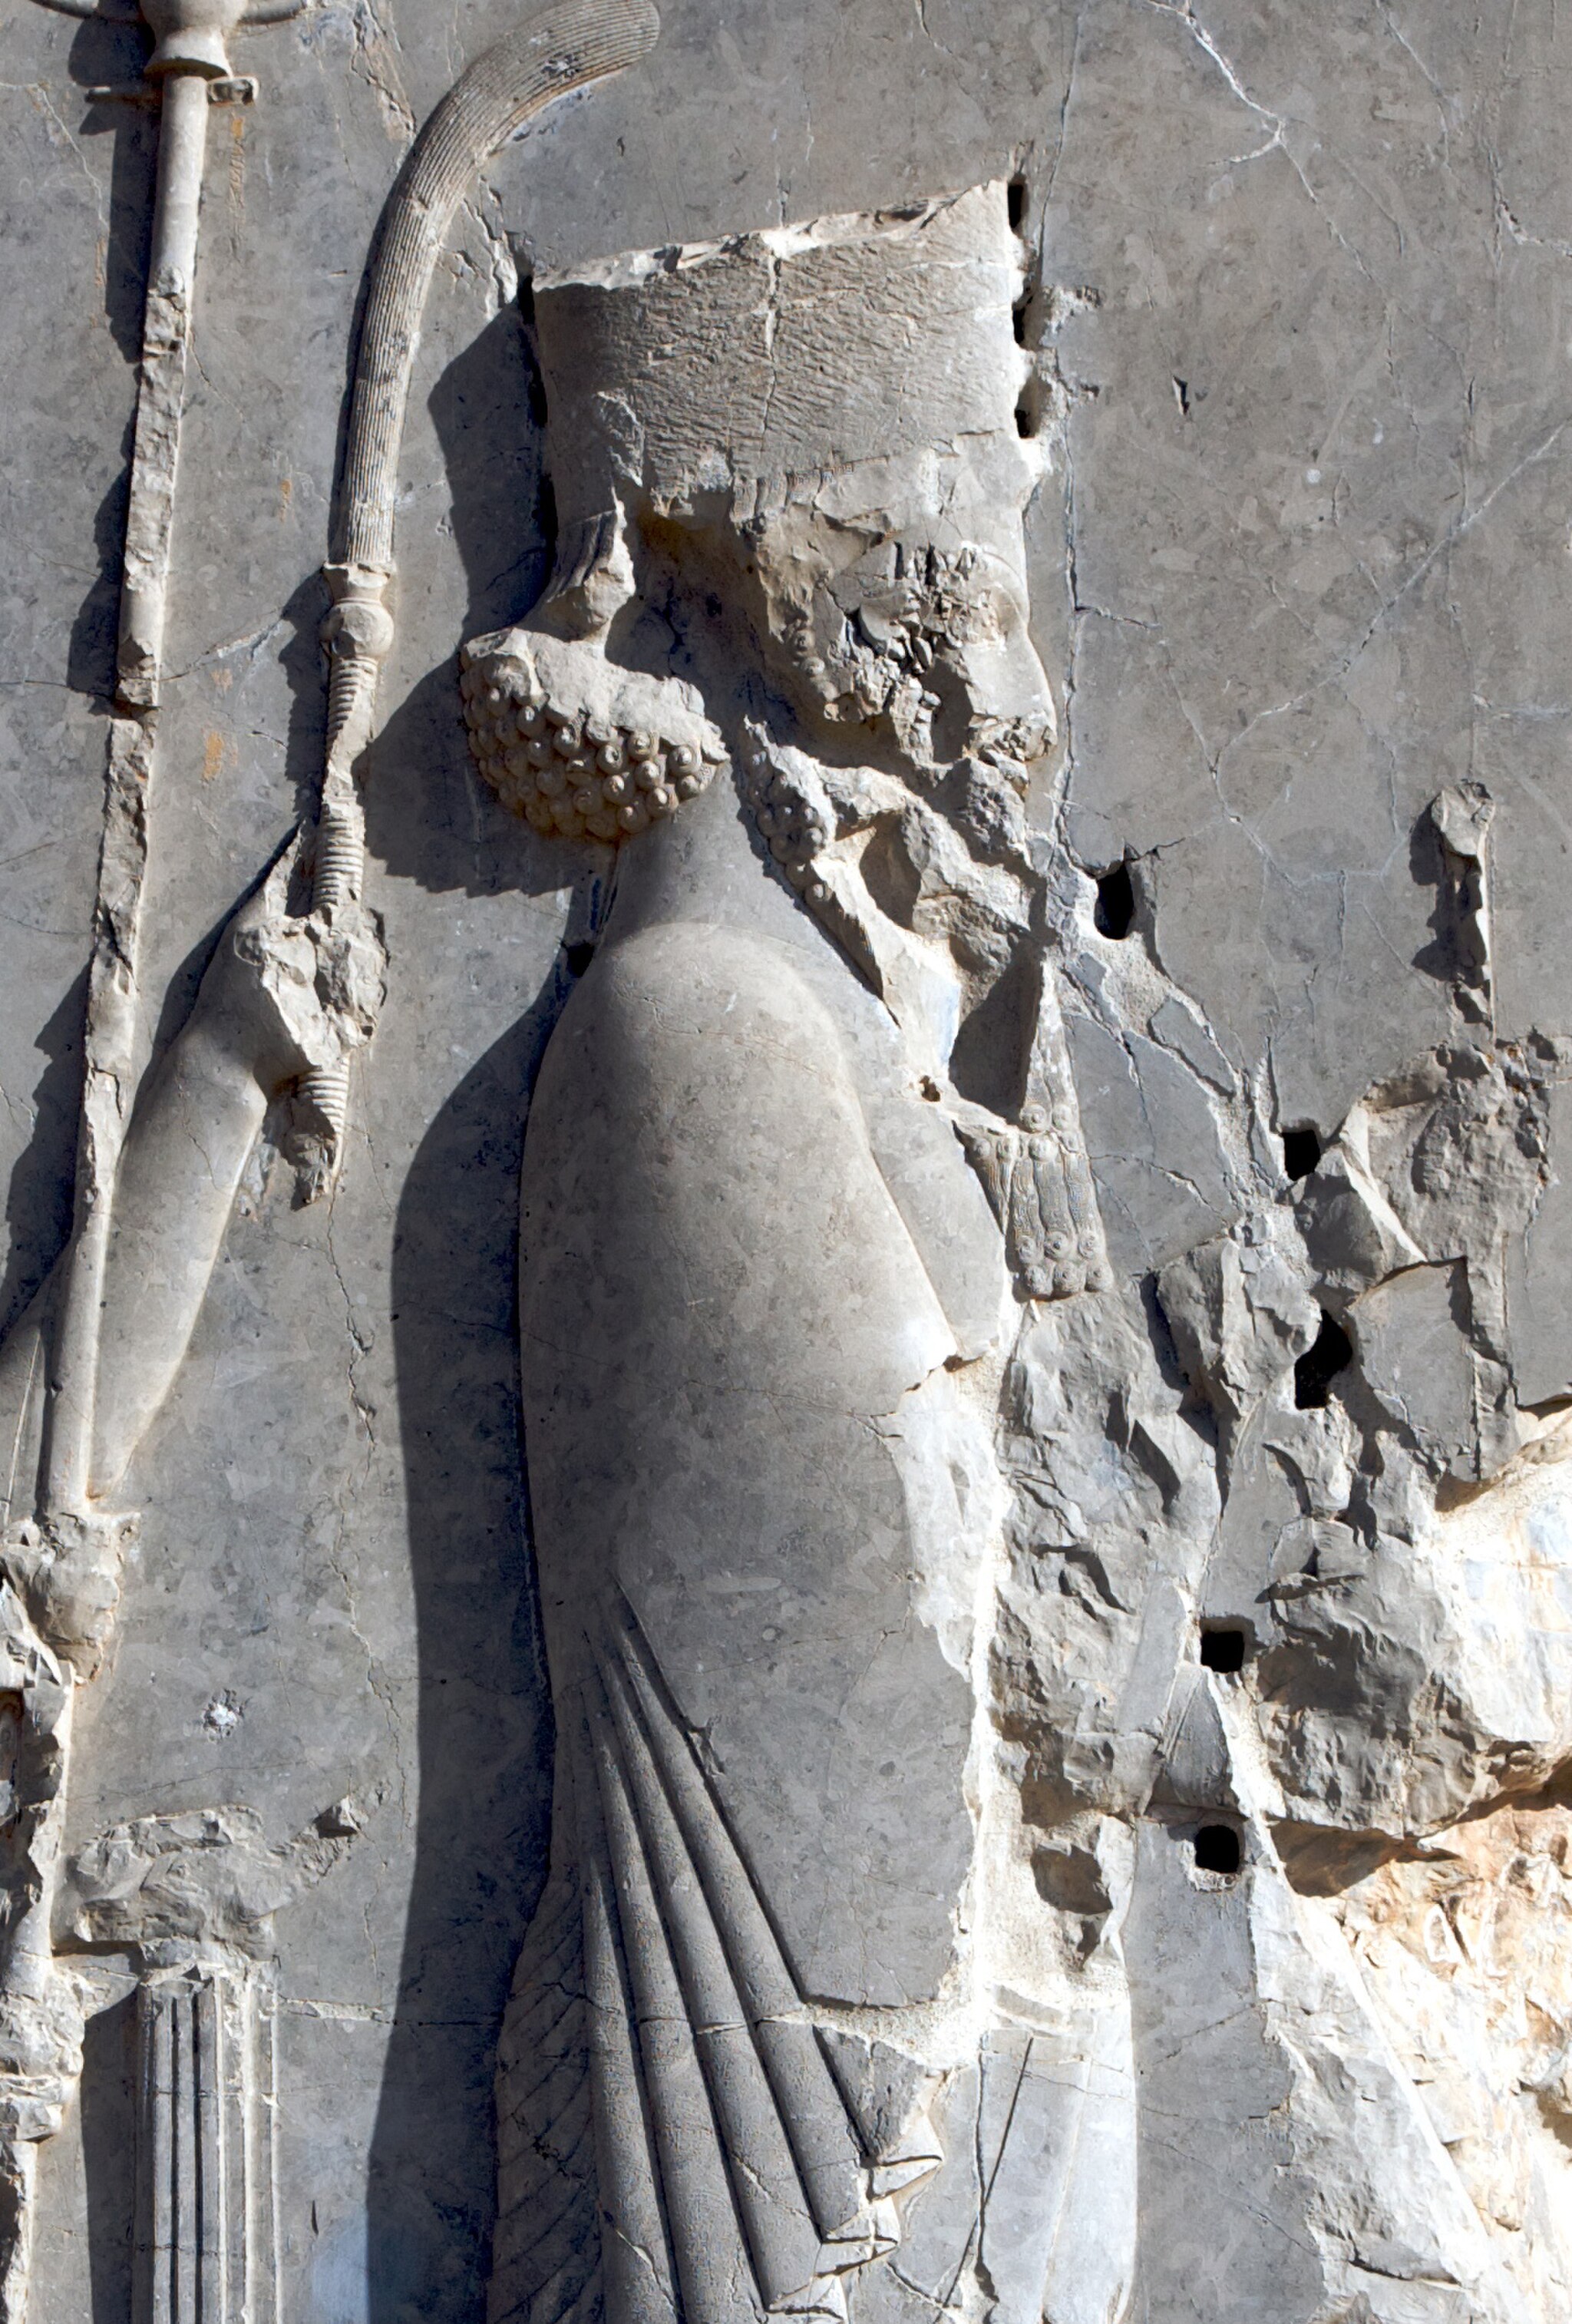
Title: Xerxes I of Persia
Description: Xerxes I of Persia, from Hadish Palace at Persepolis
Date: Original: 3 November 2011 Cropped: 5 March 2013
Categories: CC-Zero, 2008 in Persepolis, Relief of Achaemenid king at the doorway of Hadish Palace, Persepolis